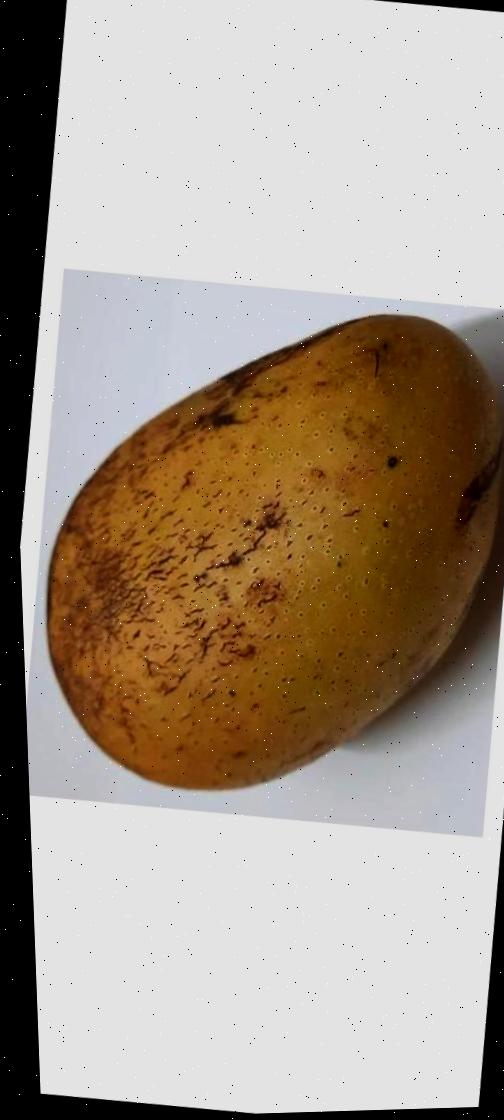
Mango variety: Ashshina Classic